Michael Keane (footballer, born 1993)

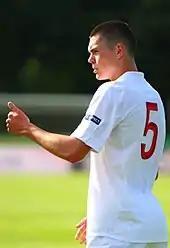
Keane playing for England U19 in 2012

Born in England to an Irish father, Keane was eligible to play for either England or the Republic of Ireland. He represented Ireland at under-17 and under-19 levels, but expressed his desire to play for the England under-19 team and hoped to be included in the squad for the friendly against the Czech Republic in February 2012. He made his debut for the under-19 team on 25 May 2012, in a 5–0 win against Slovenia during which his twin brother Will scored twice. He was named in manager Noel Blake's squad for the 2012 UEFA European Under-19 Championship, and helped England reach the semi-final. On 25 March 2013, Keane made his debut for the England under-21 team, replacing Andre Wisdom in the 77th minute of a 4–0 win against Austria at the Falmer Stadium.